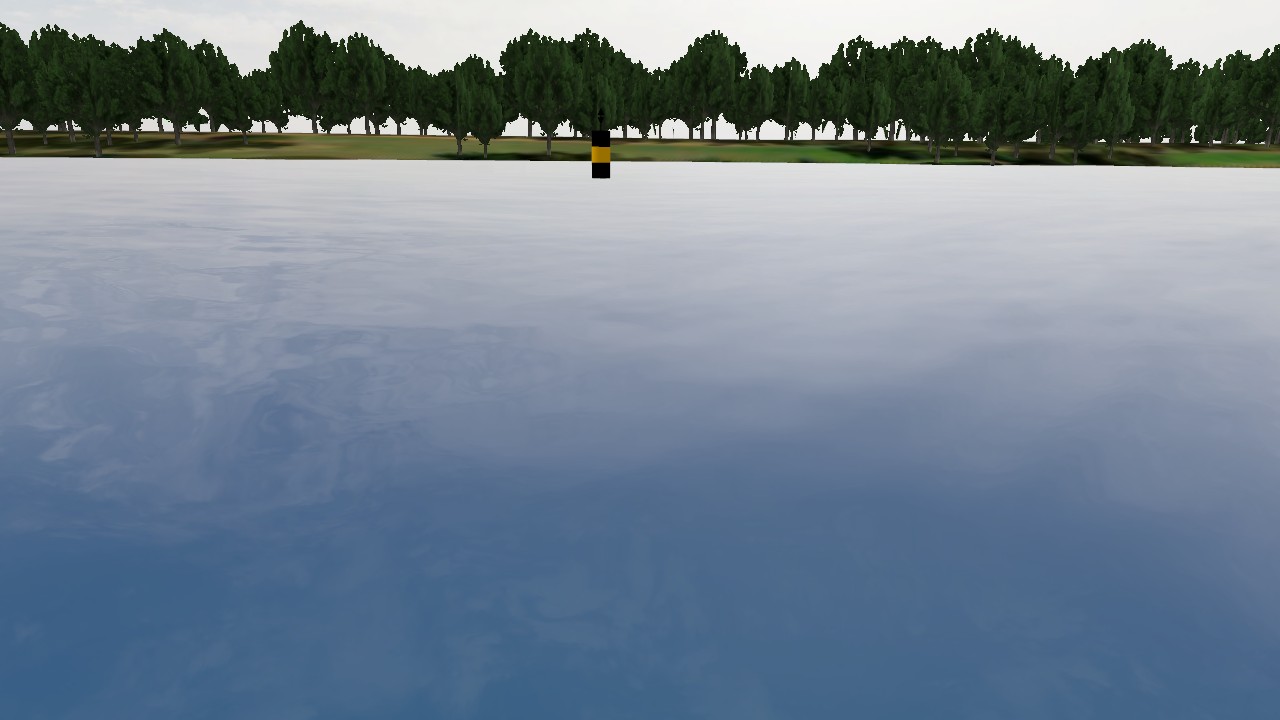
Label: cardinal_east
Descriptions: yellow middle band between two black bands ||| resembles two triangles joined at their bases ||| black yellow black, three horizontal bands